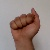
The image shows a hand gesture representing the letter 'A' in Indian Sign Language.